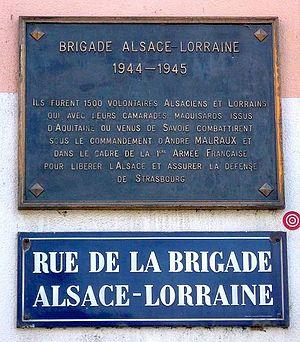
Strasbourg, plaque commémorative de Brigade Alsace Lorraine, 1944-1945.
Commandée par André Malraux, la brigade indépendante Alsace-Lorraine a été créée le 17 septembre 1944 et dissoute le 15 mars 1945. Composée de maquisards alsaciens et lorrains, elle s’illustre dans la Bataille des Vosges et d’Alsace.